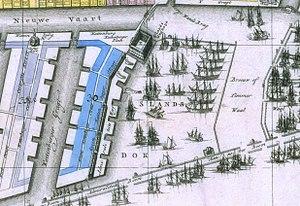
Le Rijkswerf était un chantier naval situé à Amsterdam qui construisit une quantité importante de navires de guerre pour la Marine royale néerlandaise.